Swedes

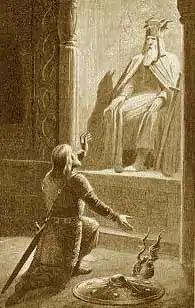
Eric the Victorious praying to Odin; 1895 illustration by Jenny Nyström.

The Swedish Viking Age lasted roughly between the eighth and 11th centuries. During this period, it is believed that the Swedes expanded from eastern Sweden and incorporated the Geats to the south. It is believed that Swedish Vikings and Gutar mainly travelled east and south, going to Finland, the Baltic countries, Russia, Belarus, Ukraine the Black Sea and further as far as Baghdad. Their routes passed through the Dnieper down south to Constantinople, on which they did numerous raids. The Byzantine Emperor Theophilos noticed their great skills in war and invited them to serve as his personal bodyguard, known as the varangian guard. The Swedish Vikings, called "Rus" are also believed to be the founding fathers of Kievan Rus. The Arabic traveller Ibn Fadlan described these Vikings as following: The adventures of these Swedish Vikings are commemorated on many runestones in Sweden, such as the Greece Runestones and the Varangian Runestones. There was also considerable participation in expeditions westwards, which are commemorated on stones such as the England Runestones. The last major Swedish Viking expedition appears to have been the ill-fated expedition of Ingvar the Far-Travelled to Serkland, the region south-east of the Caspian Sea. Its members are commemorated on the Ingvar Runestones, none of which mentions any survivor. What happened to the crew is unknown, but it is believed that they died of sickness.